A Needle Woman

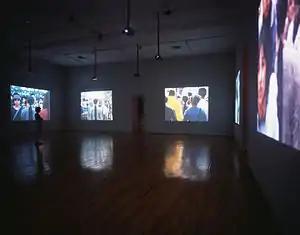
PS1 MoMA, exhibition view, 2001

A Needle Woman is a performance video artwork created by artist Kimsooja. The videos projected simultaneously that comprise Kimsooja's "A Needle Woman" (1999) presents the artist wearing precisely the same clothes, standing precisely the same way, and, it would seem, at the same time of day in various urban environments.